EuroBasket 1977

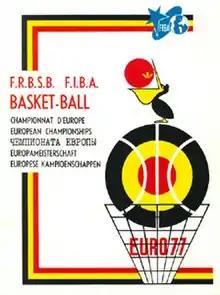

The 1977 FIBA European Championship, commonly called FIBA EuroBasket 1977, was the twentieth FIBA EuroBasket regional basketball championship, held by FIBA Europe.